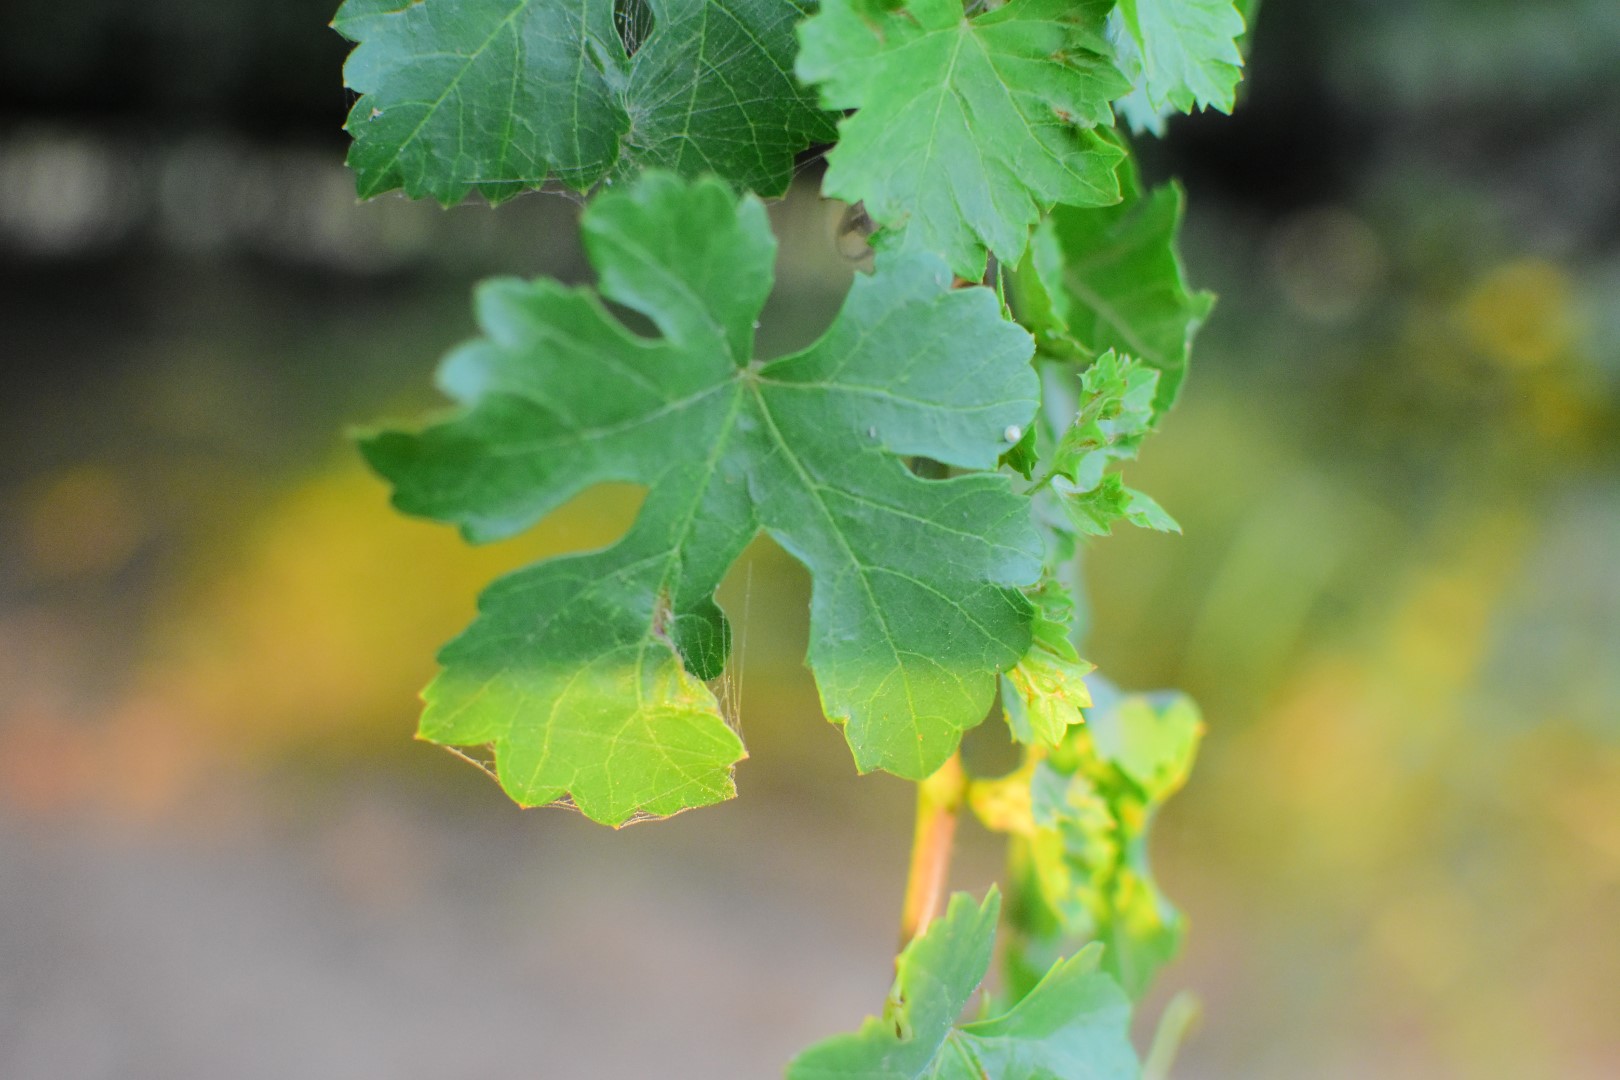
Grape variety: Aswud Balad